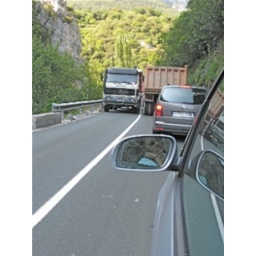
The face in the mirror